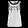
Label: Shirt